Miles Killebrew

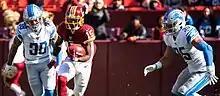
Killebrew in a 2019 game against the Washington Redskins

The Lions selected Killebrew in the fourth round (111th overall) in the 2016 NFL draft. After he had appeared in the senior bowl, the Lions safeties coach, Alan Williams, and other representatives from the organization had a meeting with Killebrew and told him that they were not interested in him, he wasn't a right fit for the team, and that they did not want him at all. Once they drafted him, they told him that they had only said it to see how he would respond. On May 6, 2016, it was reported that the Lions had signed Killebrew to a four-year, $2.34 million contract that includes a signing bonus of $578,564.